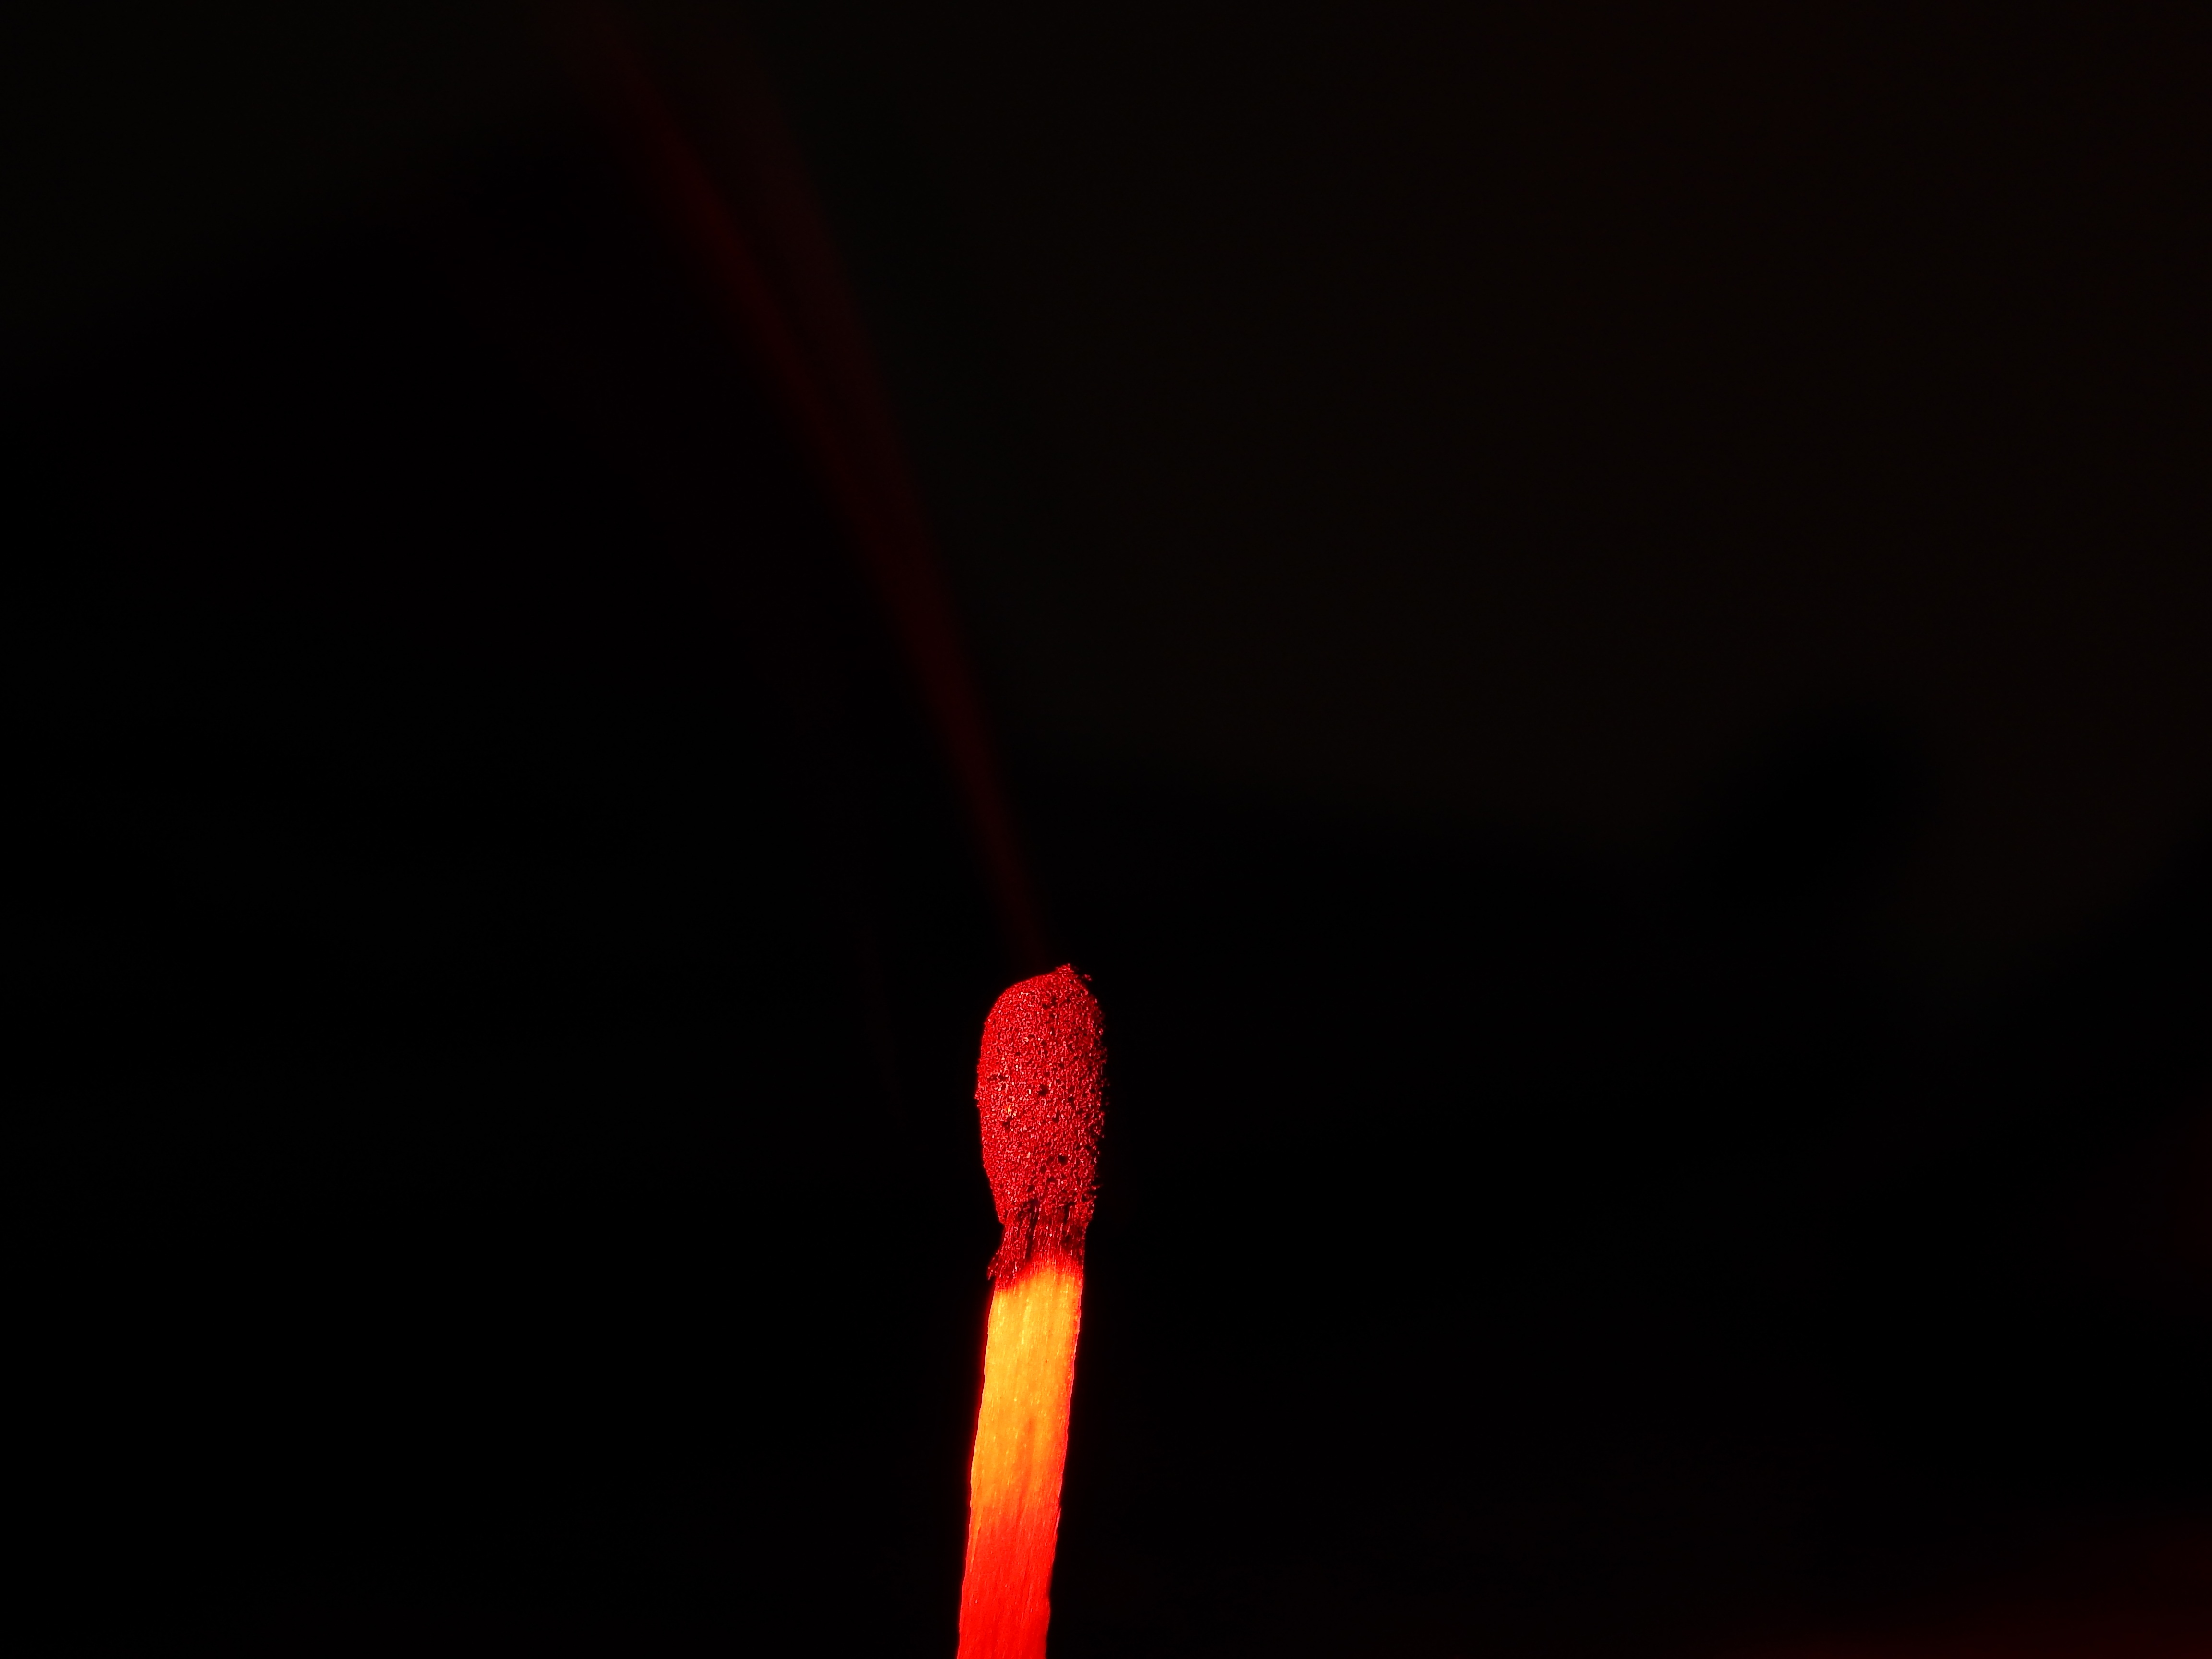
light, night, flower, sparkler, line, red, flame, fire, darkness, lighting, match, stick, macro photography, matchstick